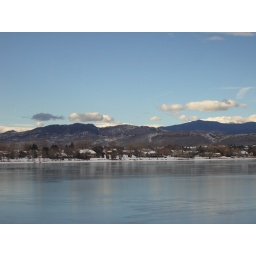
warren lake by our house